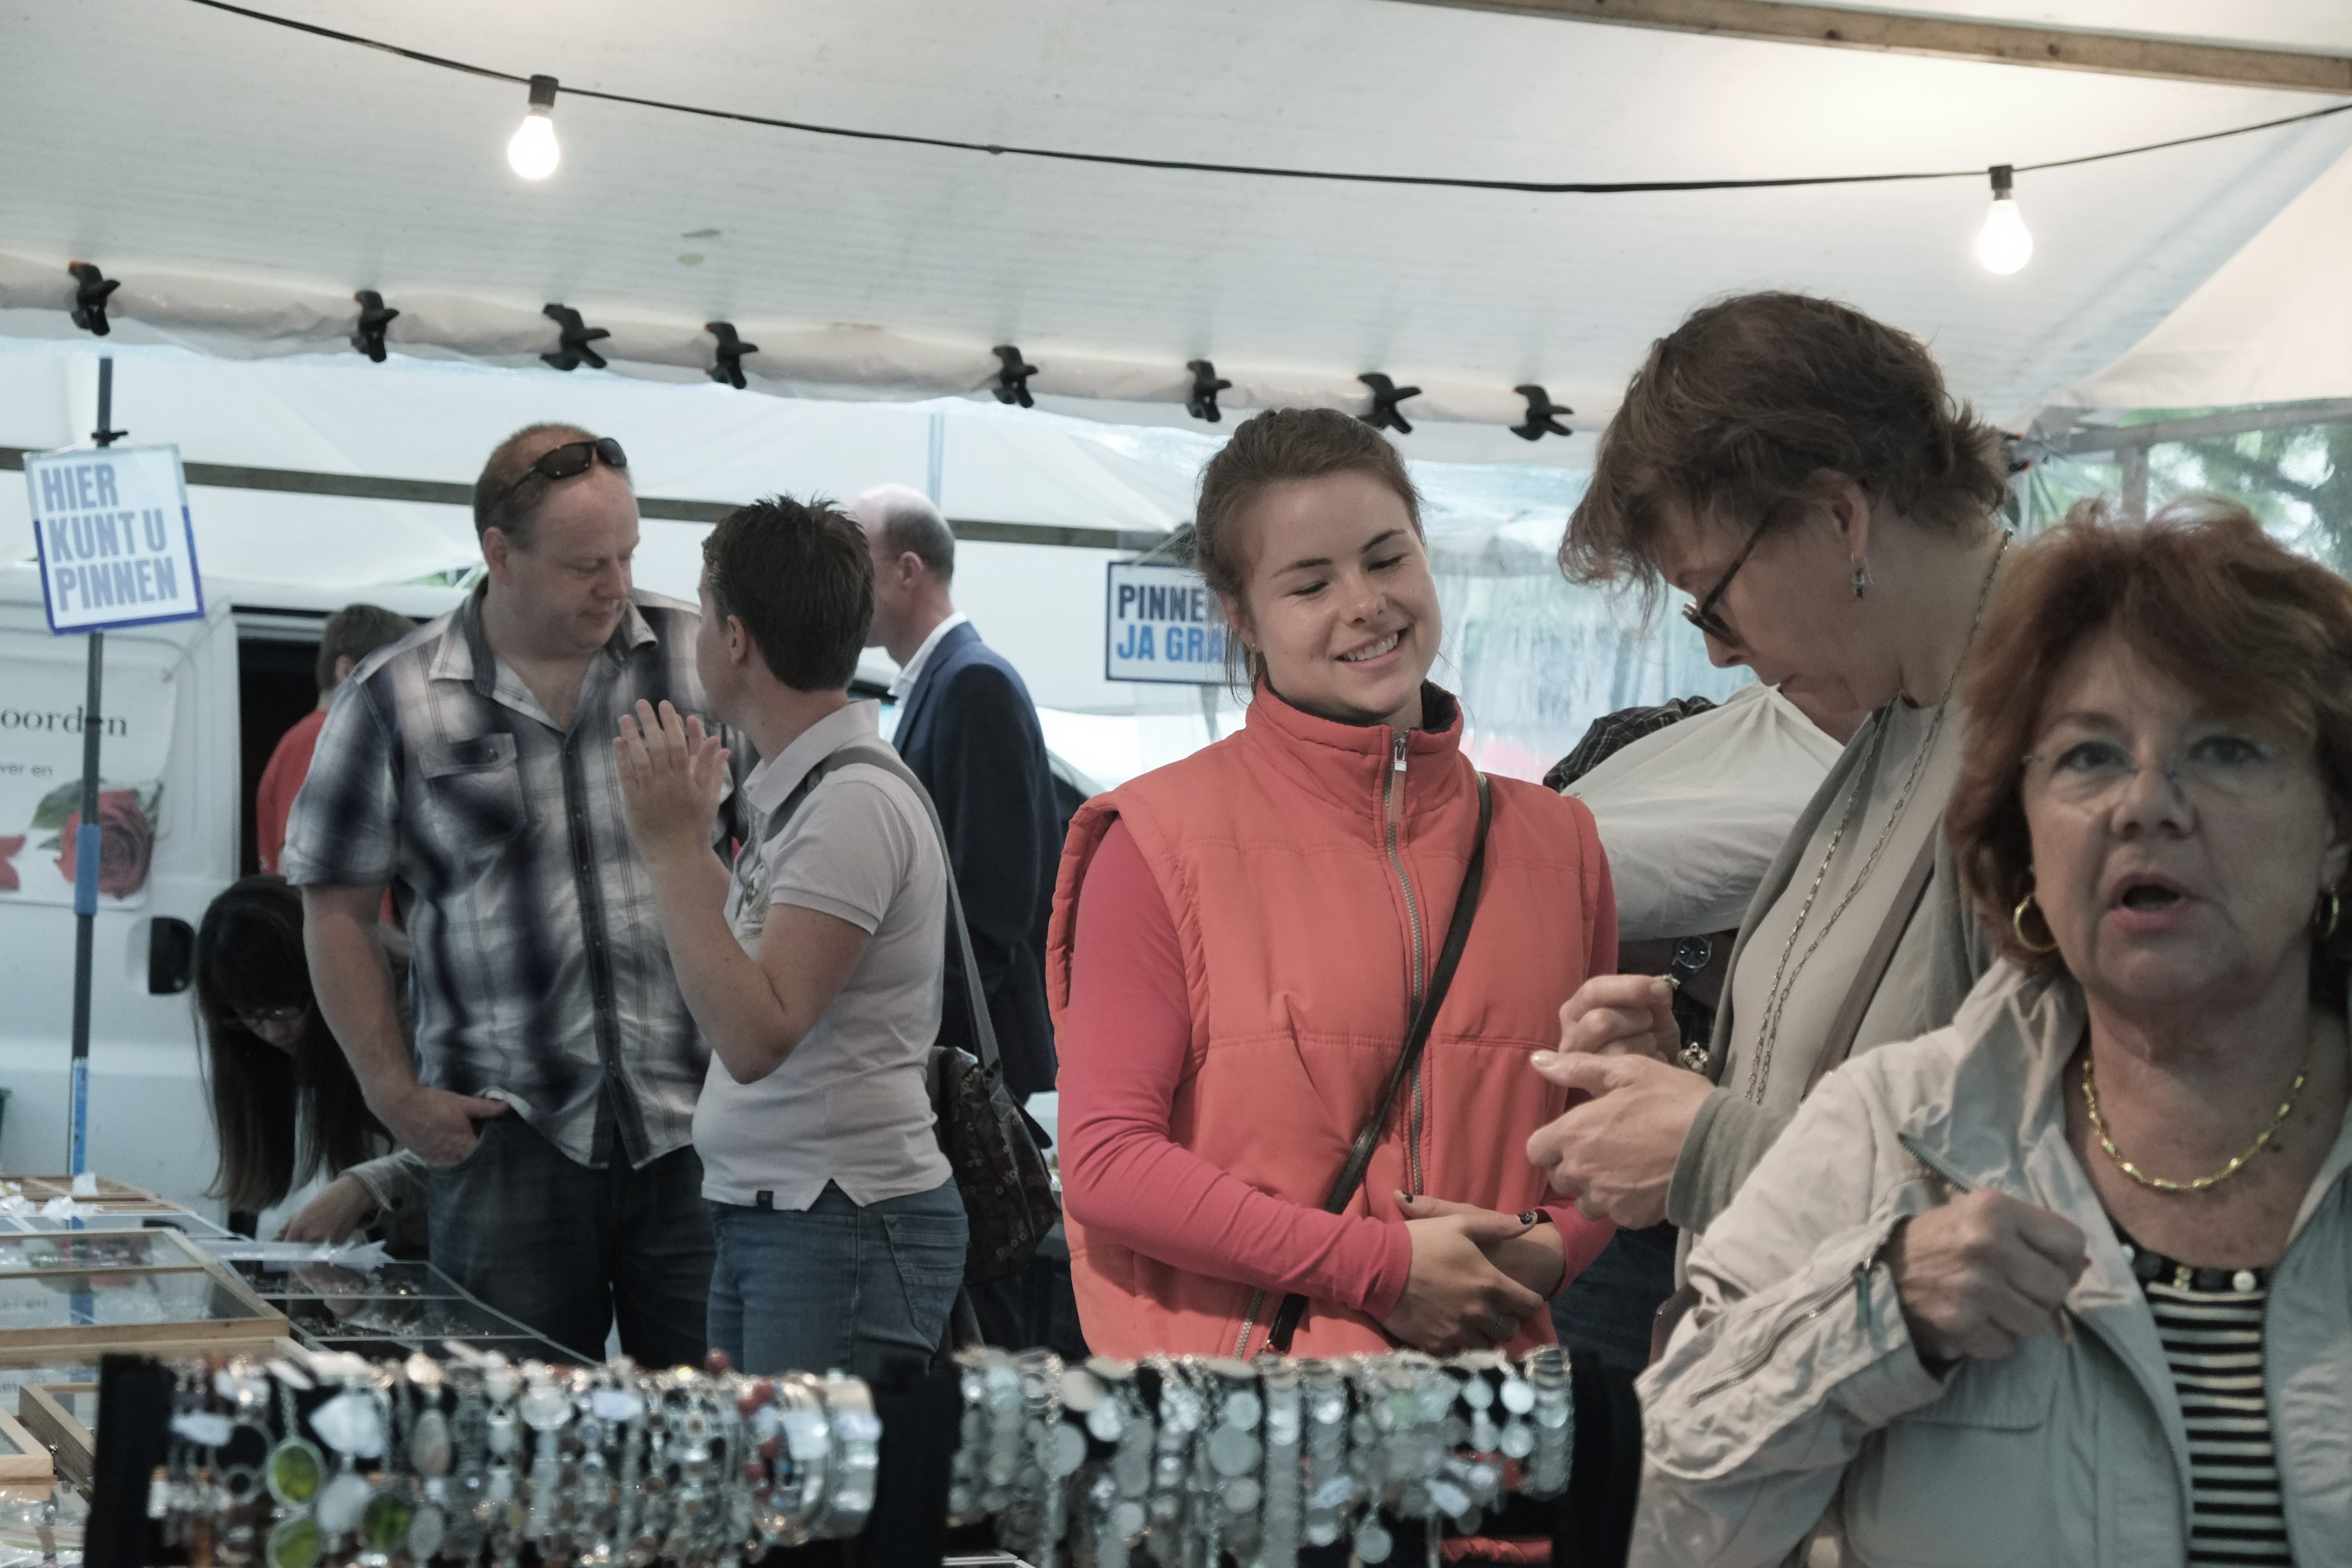
people, street, urban, travel, fujifilm, denhaag, netherlands, fuji, thehague, fujix, fujixe1